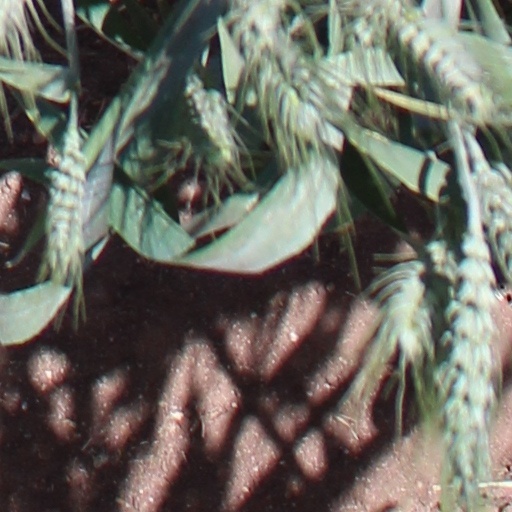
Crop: wheat